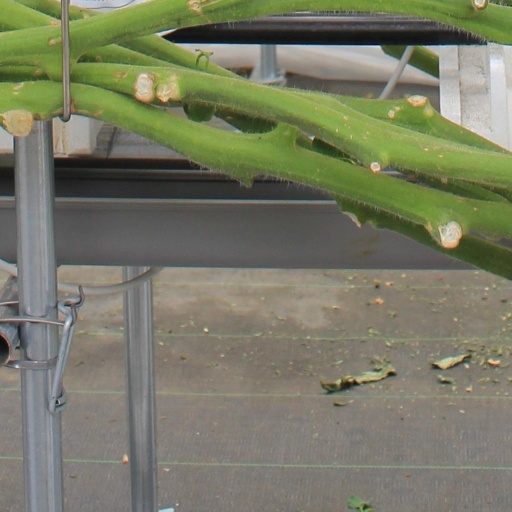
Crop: tomato